Ali Younesi

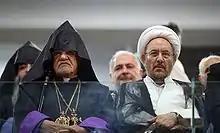
Opening ceremony of Pan-Armenian Games at the Ararat Stadium on 13 September 2016: Sepuh Sargsyan (left) and Ali Younesi (right)

Following the Islamic Revolution, Younesi became the head of the Islamic Revolutionary Court of Tehran and later head of the politico-ideological bureau of Islamic Revolutionary Guards. He was minister of intelligence and a member of the Supreme National Security Council during the presidency Mohammad Khatami. He was Hassan Rouhani's adviser on political and security affairs.